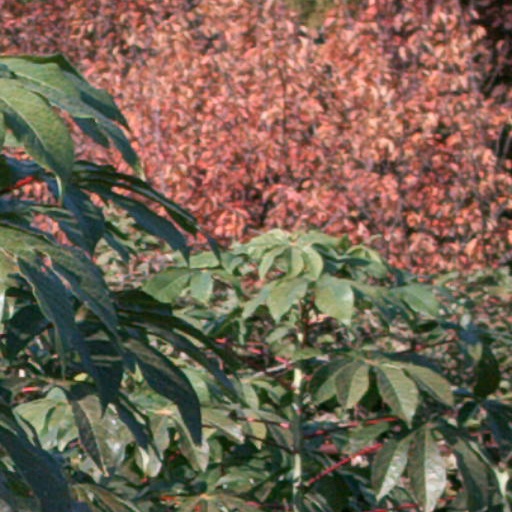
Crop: cassava